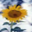
Label: sunflower